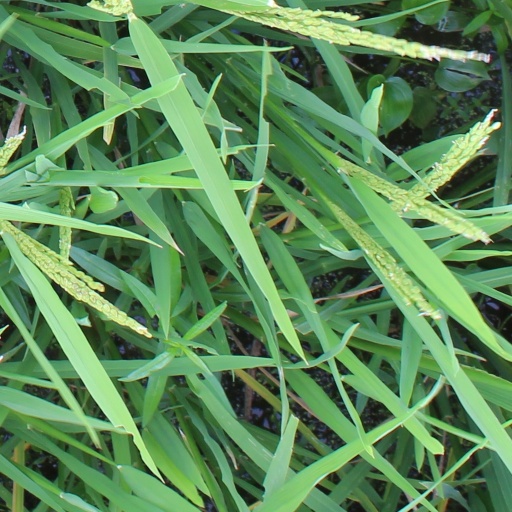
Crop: rice